1925 serum run to Nome

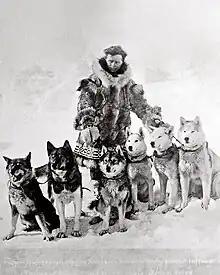
Leonhard Seppala with his dogs after the serum run in 1925. His lead dog, Togo, is on the far left.

Nome, Alaska, lies approximately two degrees south of the Arctic Circle, and while greatly diminished from its peak of 20,000 inhabitants during the Nome Gold Rush at the turn of the 20th century, it was still the largest town in northern Alaska in 1925, with 455 Alaska Natives and 975 settlers of European descent.